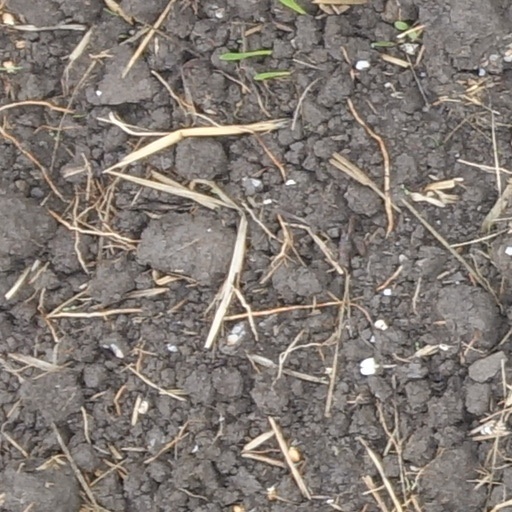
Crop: wheat